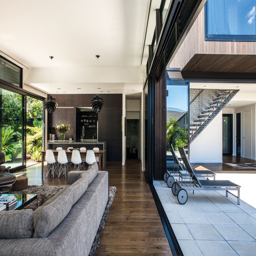
person : the kitchen , dining and living area opens up on both sides .